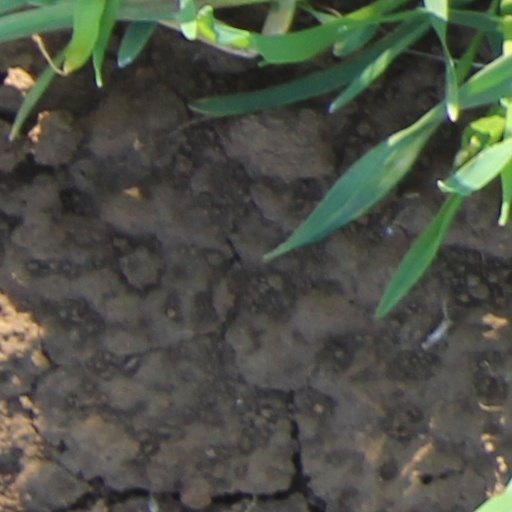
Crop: wheat